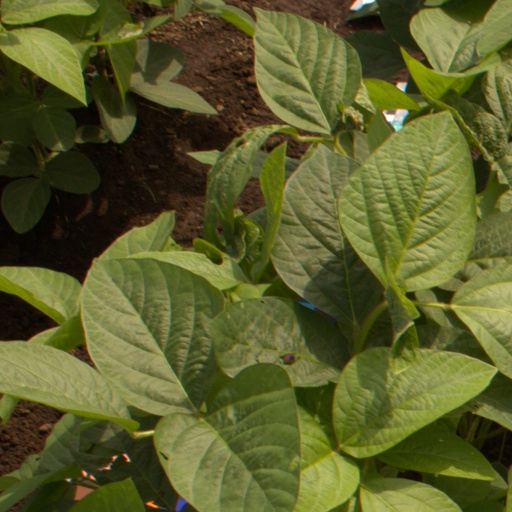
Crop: soybean